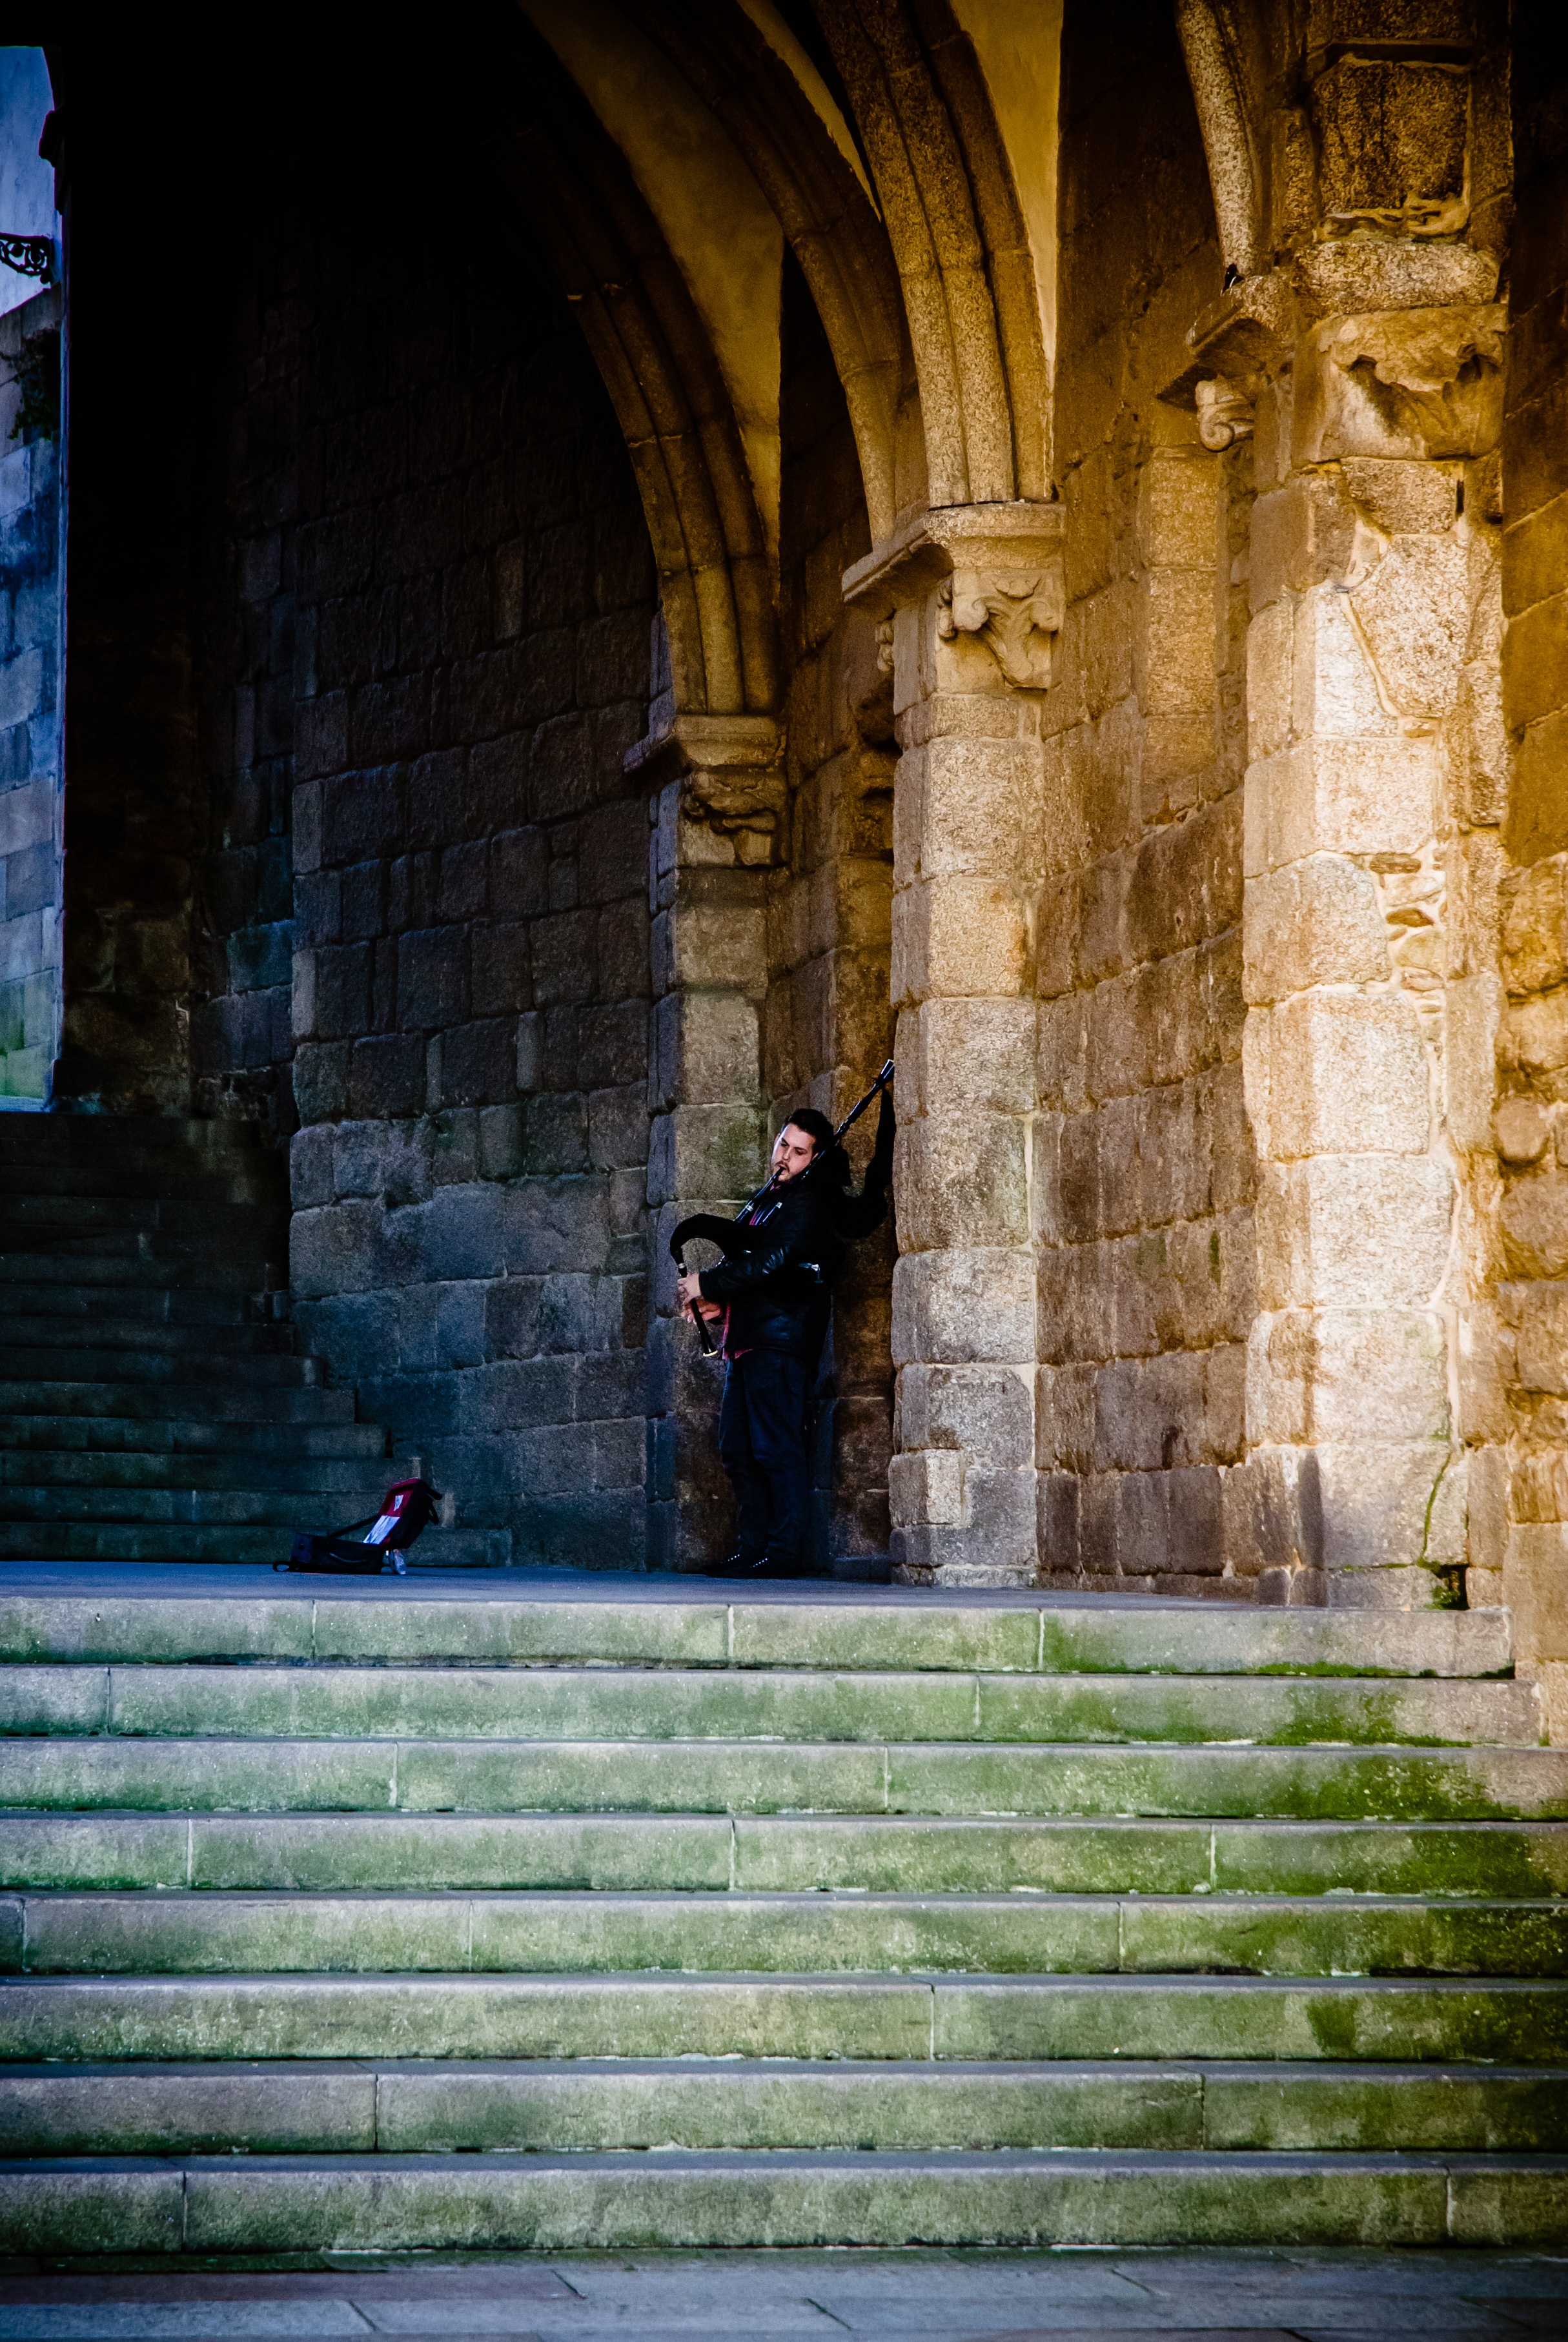
man, architecture, old, wall, musician, gothic, place of worship, spain, temple, monastery, history, street musician, ancient history, saint james compostela, galician gaita